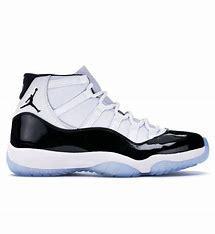
Brand: Jordan
Model: 11 Retro